Question: Please indicate a possible affordance area of baseball bat that can be used for hitting
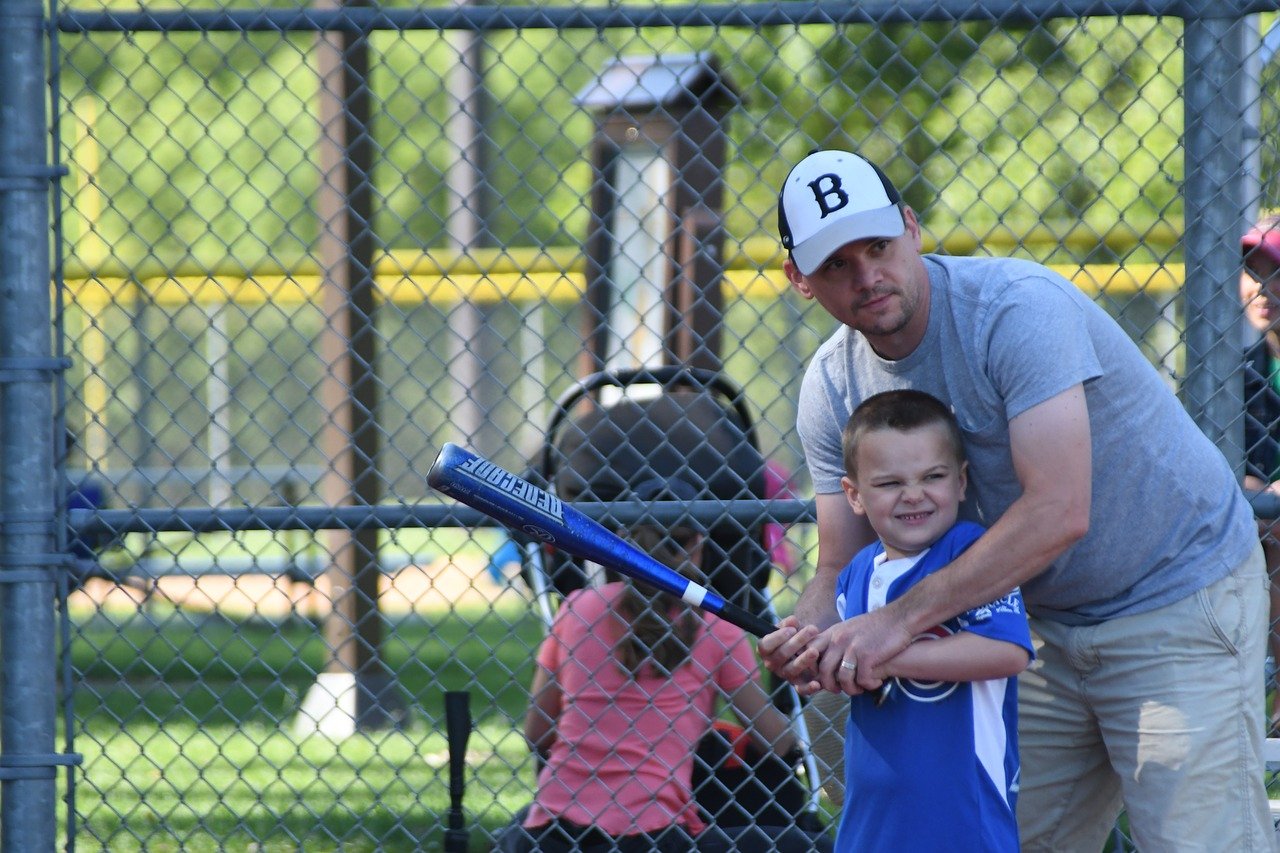
Answer: [414.5, 433, 583.5, 553]